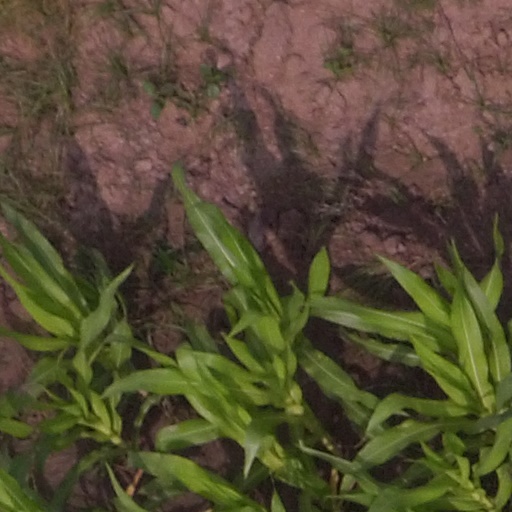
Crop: maize; corn